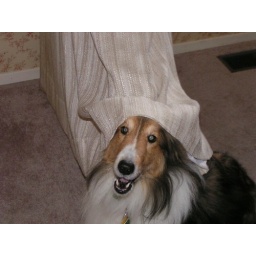
She had been sleeping under one of the curtains and she just woke up.